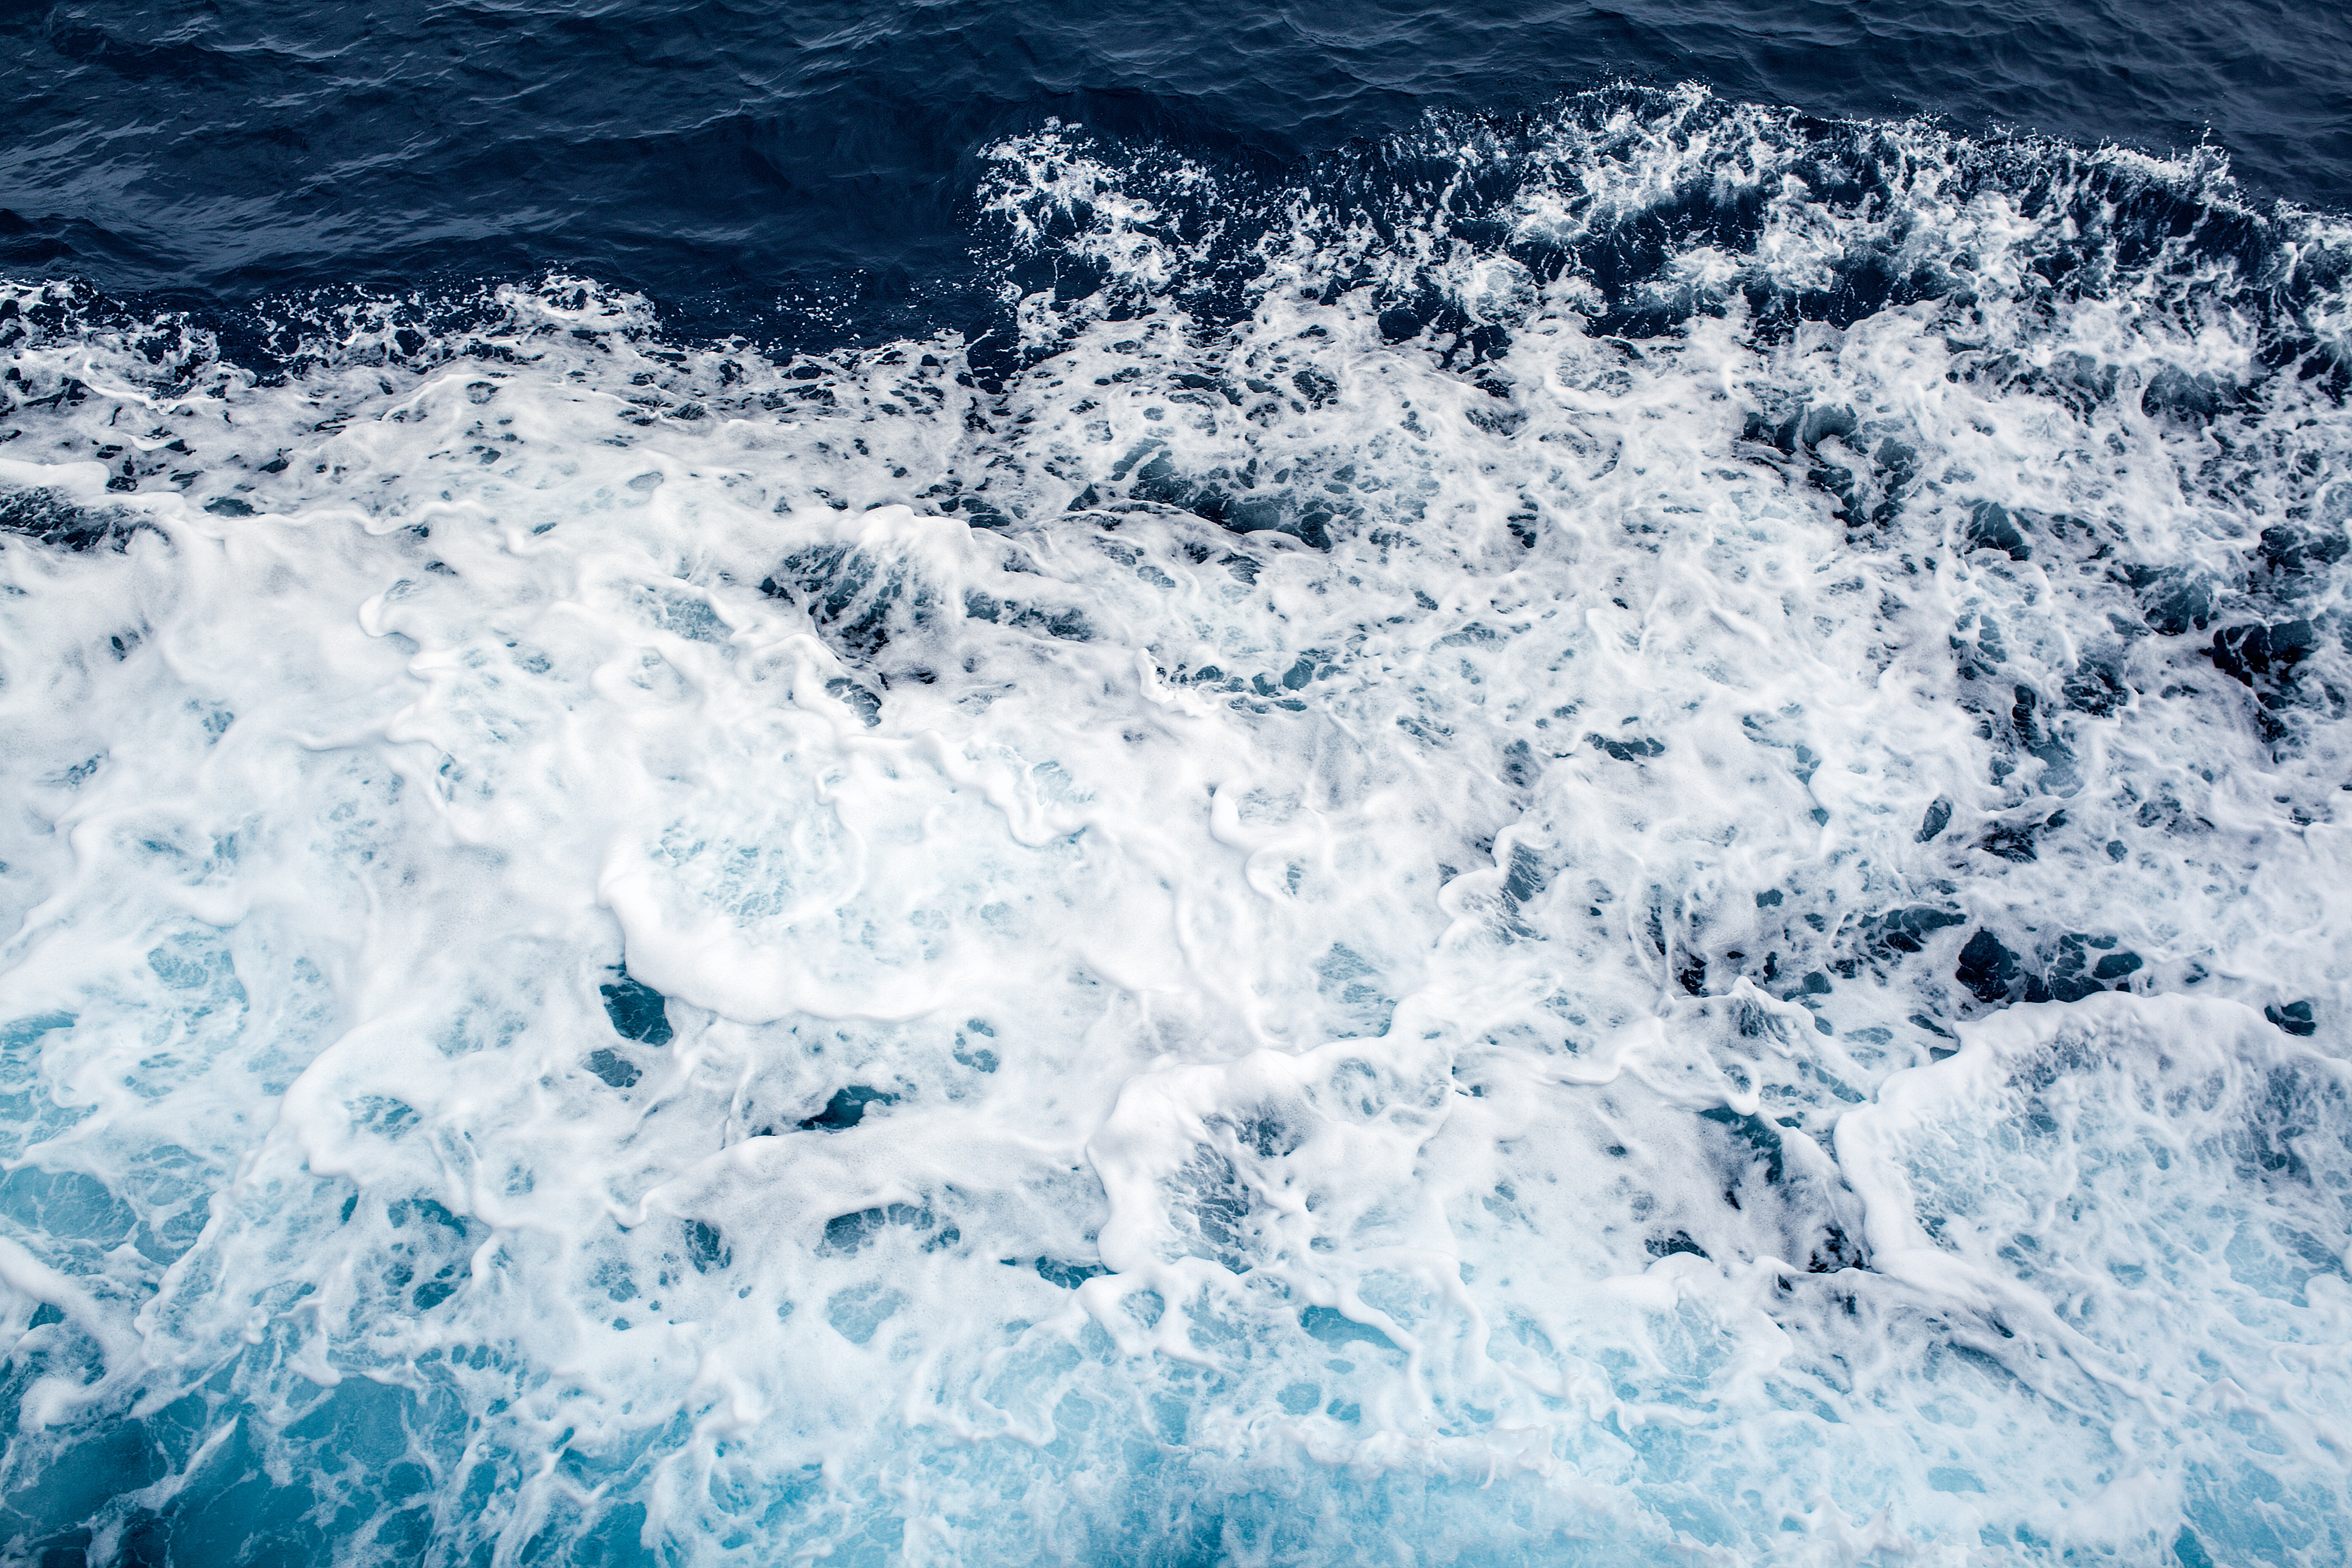
sea, coast, water, ocean, wave, foam, ice, rapid, blue, arctic, freezing, arctic ocean, geological phenomenon, wind wave